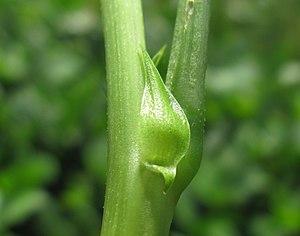
Vigna unguiculata ou niébé est une espèce de plantes de la famille des Fabaceae et du genre Vigna originaire d'Afrique tropicale, dont plusieurs sous-espèces sont cultivées comme plantes alimentaires pour leurs graines, proches des haricots, ou pour leur gousses. C'est la principale légumineuse alimentaire d'Afrique tropicale, fournissant une source économique de protéines de grande qualité. Le Nigeria est le premier producteur mondial de niébé.